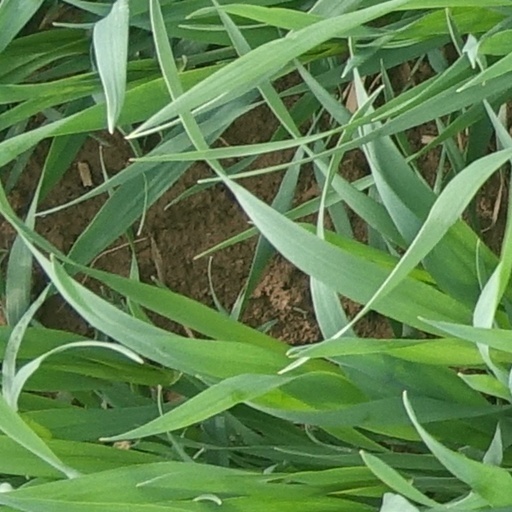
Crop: wheat